József Tóbiás

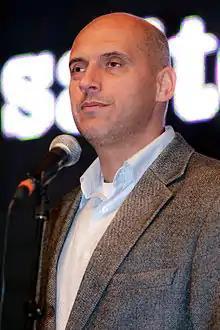
Tóbiás in 2011

József Tóbiás (born 15 July 1970) is a Hungarian politician, who served as the leader of the Hungarian Socialist Party (MSZP) from 19 July 2014 to 25 June 2016. He was also a Member of Parliament from 1998 to 2019.